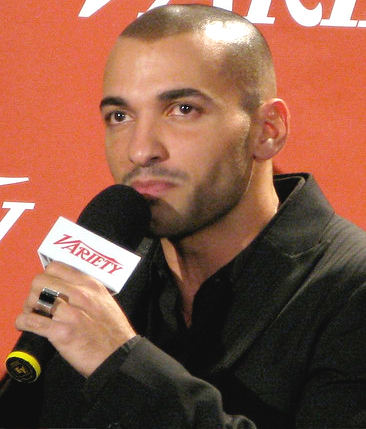
ฮาซ สไลมาน

| name = ฮาซ สไลมาน
| image = Haaz Sleiman 2008 cropped.jpg
| caption = สไลมานในปี ค.ศ.2008
| native_name = هاز سليمان
| native_name_lang = ar
|
| alma_mater = มหาวิทยาลัยแห่งรัฐเวย์น
| occupation = นักแสดง
| years_active = 2004–ปัจจุบัน
ฮาซ สไลมาน (; ; ; เกิด 1 กรกฎาคม พ.ศ. 2519) เป็นนักแสดงชาวเลบานอน เขารับบทเป็นทาเร็กในภาพยนตร์ปี ค.ศ. 2007 เรื่อง "The Visitor (2007 drama film)|เดอะวิสิเตอร์" ซึ่งเขาได้รับการเสนอชื่อเข้าชิงรางวัลอินดิเพนเดนท์สปิริตอวอร์ด สาขานักแสดงสมทบชายยอดเยี่ยม และบทบาทของพระเยซูในมินิซีรีส์อเมริกันทางโทรทัศน์เรื่อง "Killing Jesus (miniseries)|คิลลิงเยซู" และยังมีละครโทรทัศน์อเมริกันอีกหลายเรื่อง
ด้านชีวิตส่วนตัวสไลมานได้ออกมาเปิดเผยว่าเขาเป็นชายรักร่วมเพศผ่านคลิปวิดีโอในบัญชีเฟซบุ๊กเมื่อปีค.ศ. 2017
== ผลงานการแสดง ==
=== ภาพยนตร์ ===
== อ้างอิง ==
== แหล่งข้อมูลอื่น==
*
หมวดหมู่:นักแสดงเลบานอน
หมวดหมู่:นักแสดงที่มีความหลากหลายทางเพศ
หมวดหมู่:ชายรักร่วมเพศชาวเลบานอน